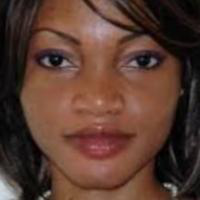
Age group: age 21-30